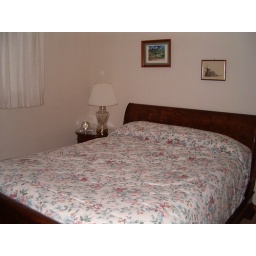
Shown with a queen bed this is the 3rd bedroom in the house.